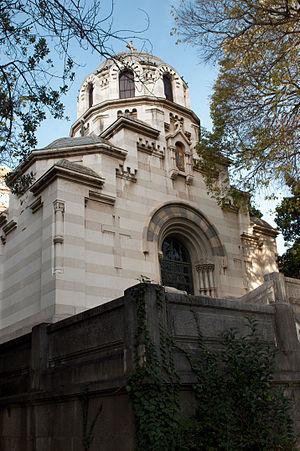
Église russe à Nice, chapelle où le tsarévitch Nicolas Alexandrovitch est enterré.
La cathédrale Saint-Nicolas est un édifice religieux orthodoxe russe, située à Nice, en France, l'un des plus importants hors de Russie.
Cet article présente la liste des édifices religieux situés sur le territoire de la ville de Nice.